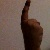
The image shows a hand gesture representing the number 1 in Indian Sign Language.